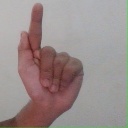
अक्षर: ळ